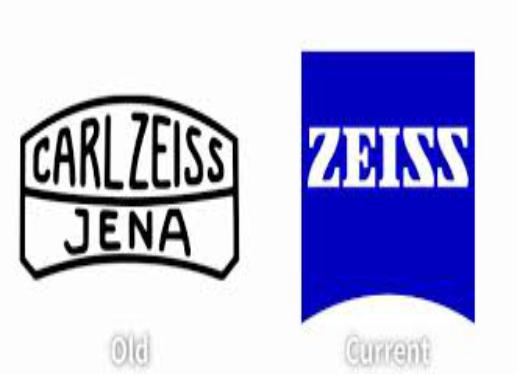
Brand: CARL ZEISS
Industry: Others